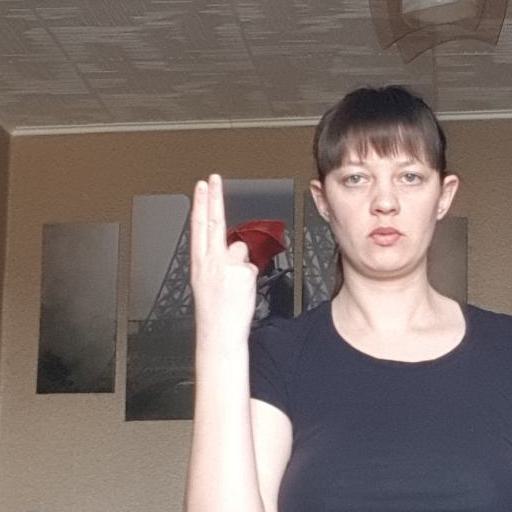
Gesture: two_up_inverted